Answer in natural language. Is dark brown wooden bed with white blanket (marked A) behind Doorway (marked B)? Choose between the following options: no or yes
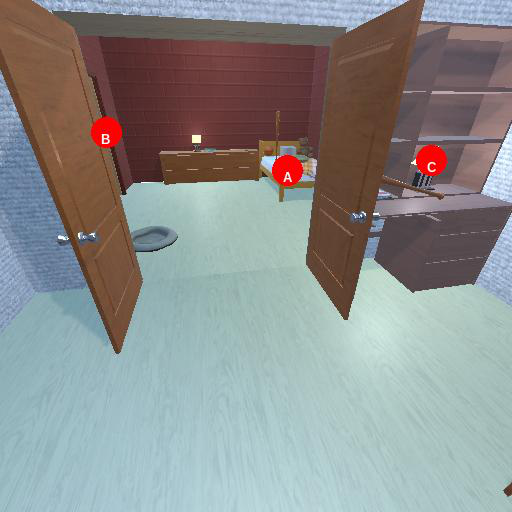
<answer>yes</answer>